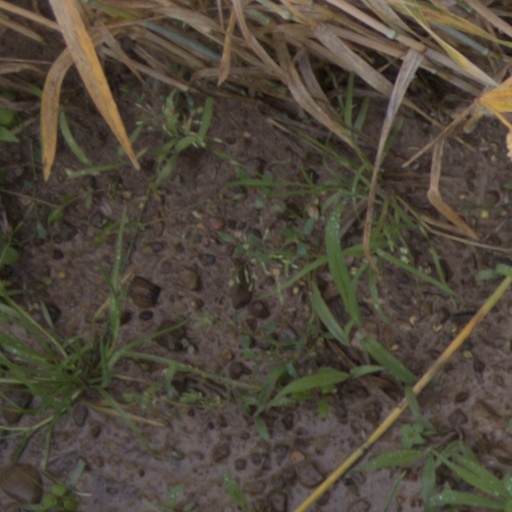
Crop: wheat